Ecclesia Athletic Association

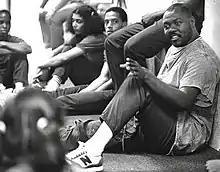
Group founder Eldridge Broussard, seated in discussion with EAA members

The Ecclesia Athletic Association (EAA) was an organization founded by Eldridge Broussard in 1975, with the stated mission of helping children escape the dangers of inner-city Los Angeles through strict discipline and athletic training and which later had members charged with manslaughter and child abuse. In 1987, the group moved from its headquarters in the Watts neighborhood of Los Angeles to Sandy, Oregon. The group sometimes attracted accusations that it was a cult, often from neighbors or the family of members inside the group. Broussard publicly denied the label, including in 1984 and in a 1988 appearance on "The Oprah Winfrey Show".